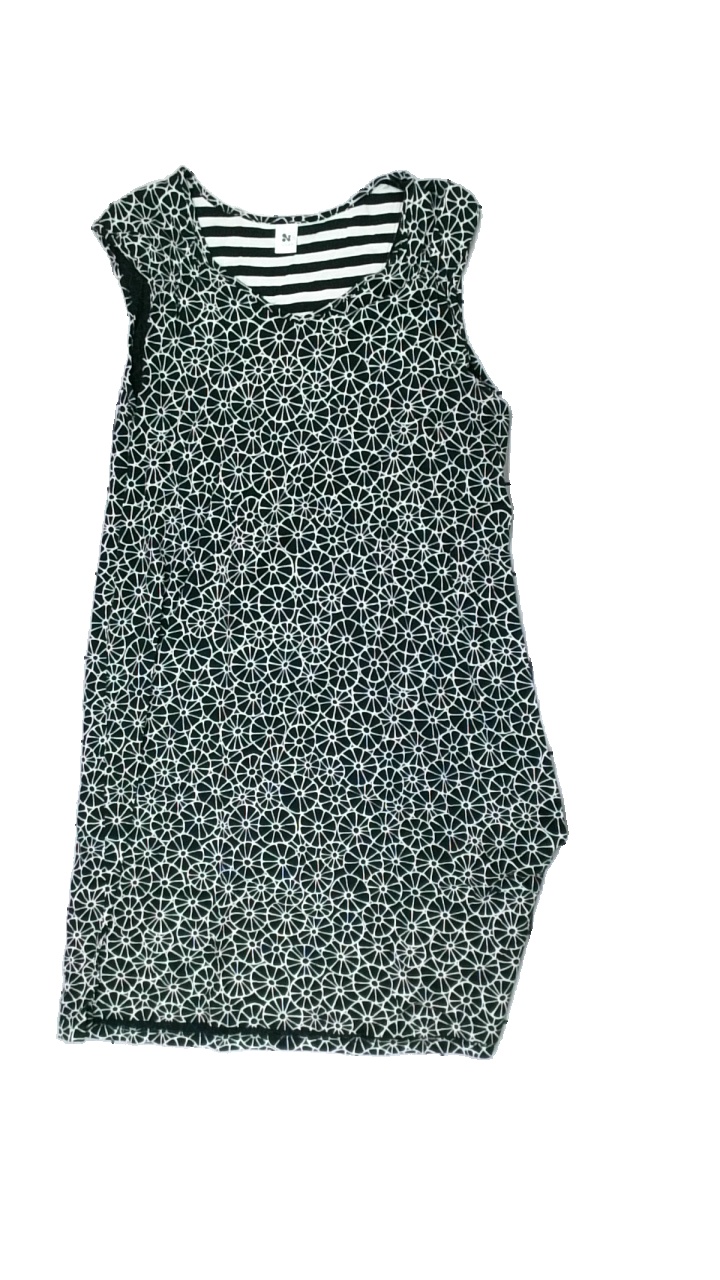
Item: Dress (Ladies)
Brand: Nanso
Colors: Black, White
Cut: Regular, V-collar
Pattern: Other
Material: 61% viscose, 39% cotton
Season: All
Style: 80s
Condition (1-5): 3
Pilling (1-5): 5
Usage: Reuse
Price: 50-100